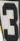
Number: 3